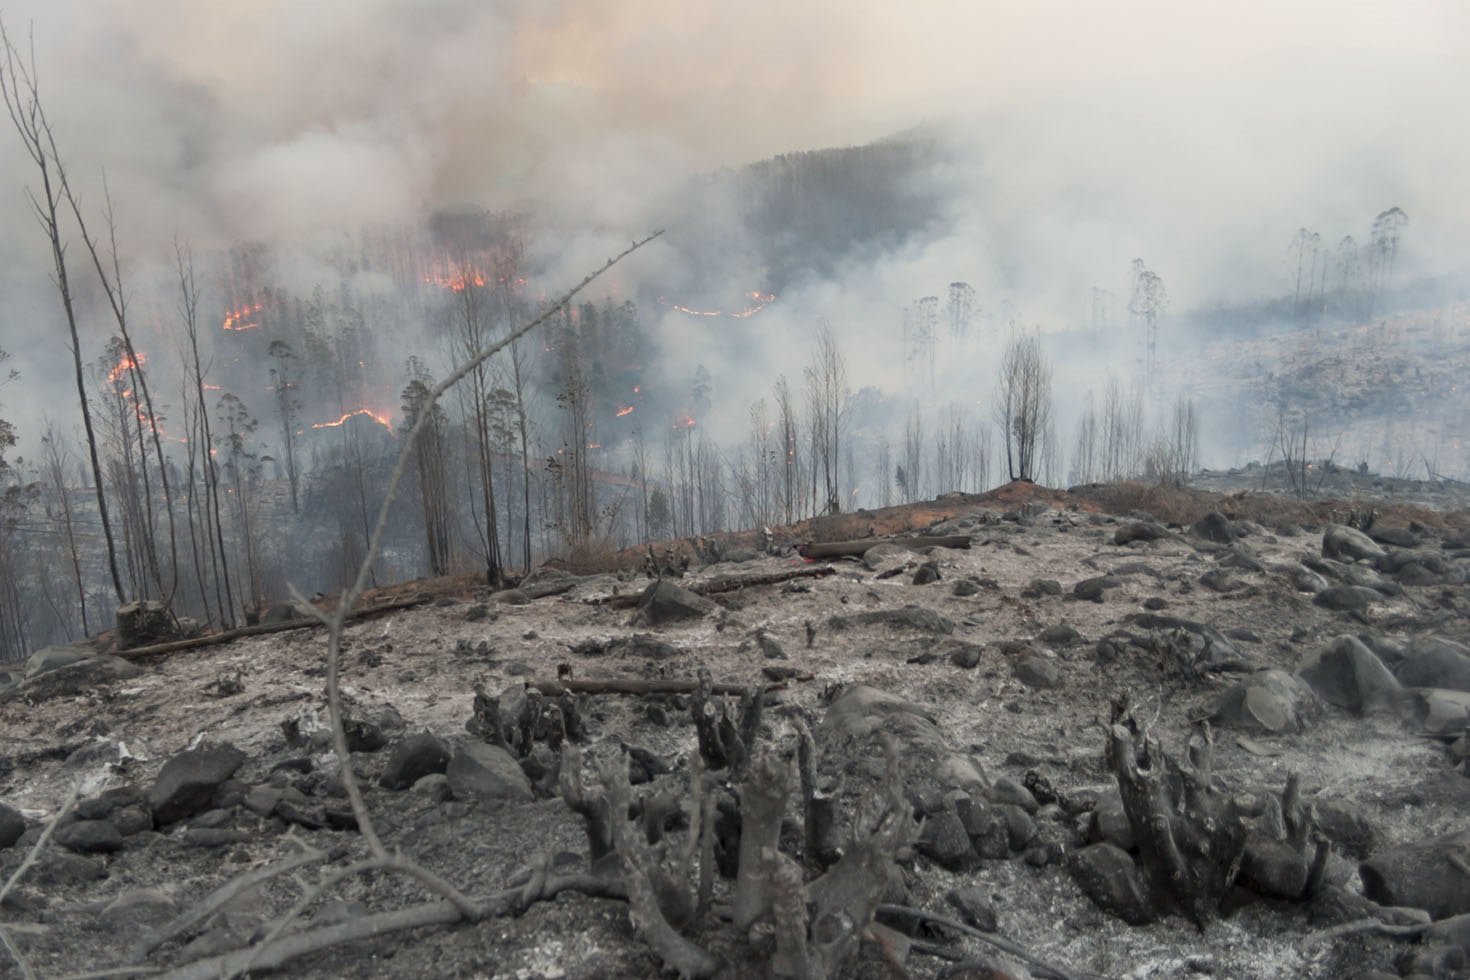
Fire: yes
Smoke: yes